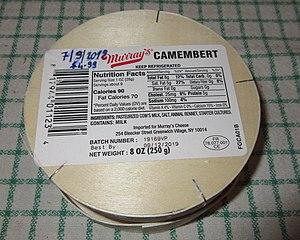
La Boissière-École est une commune française située dans le département des Yvelines en région Île-de-France.